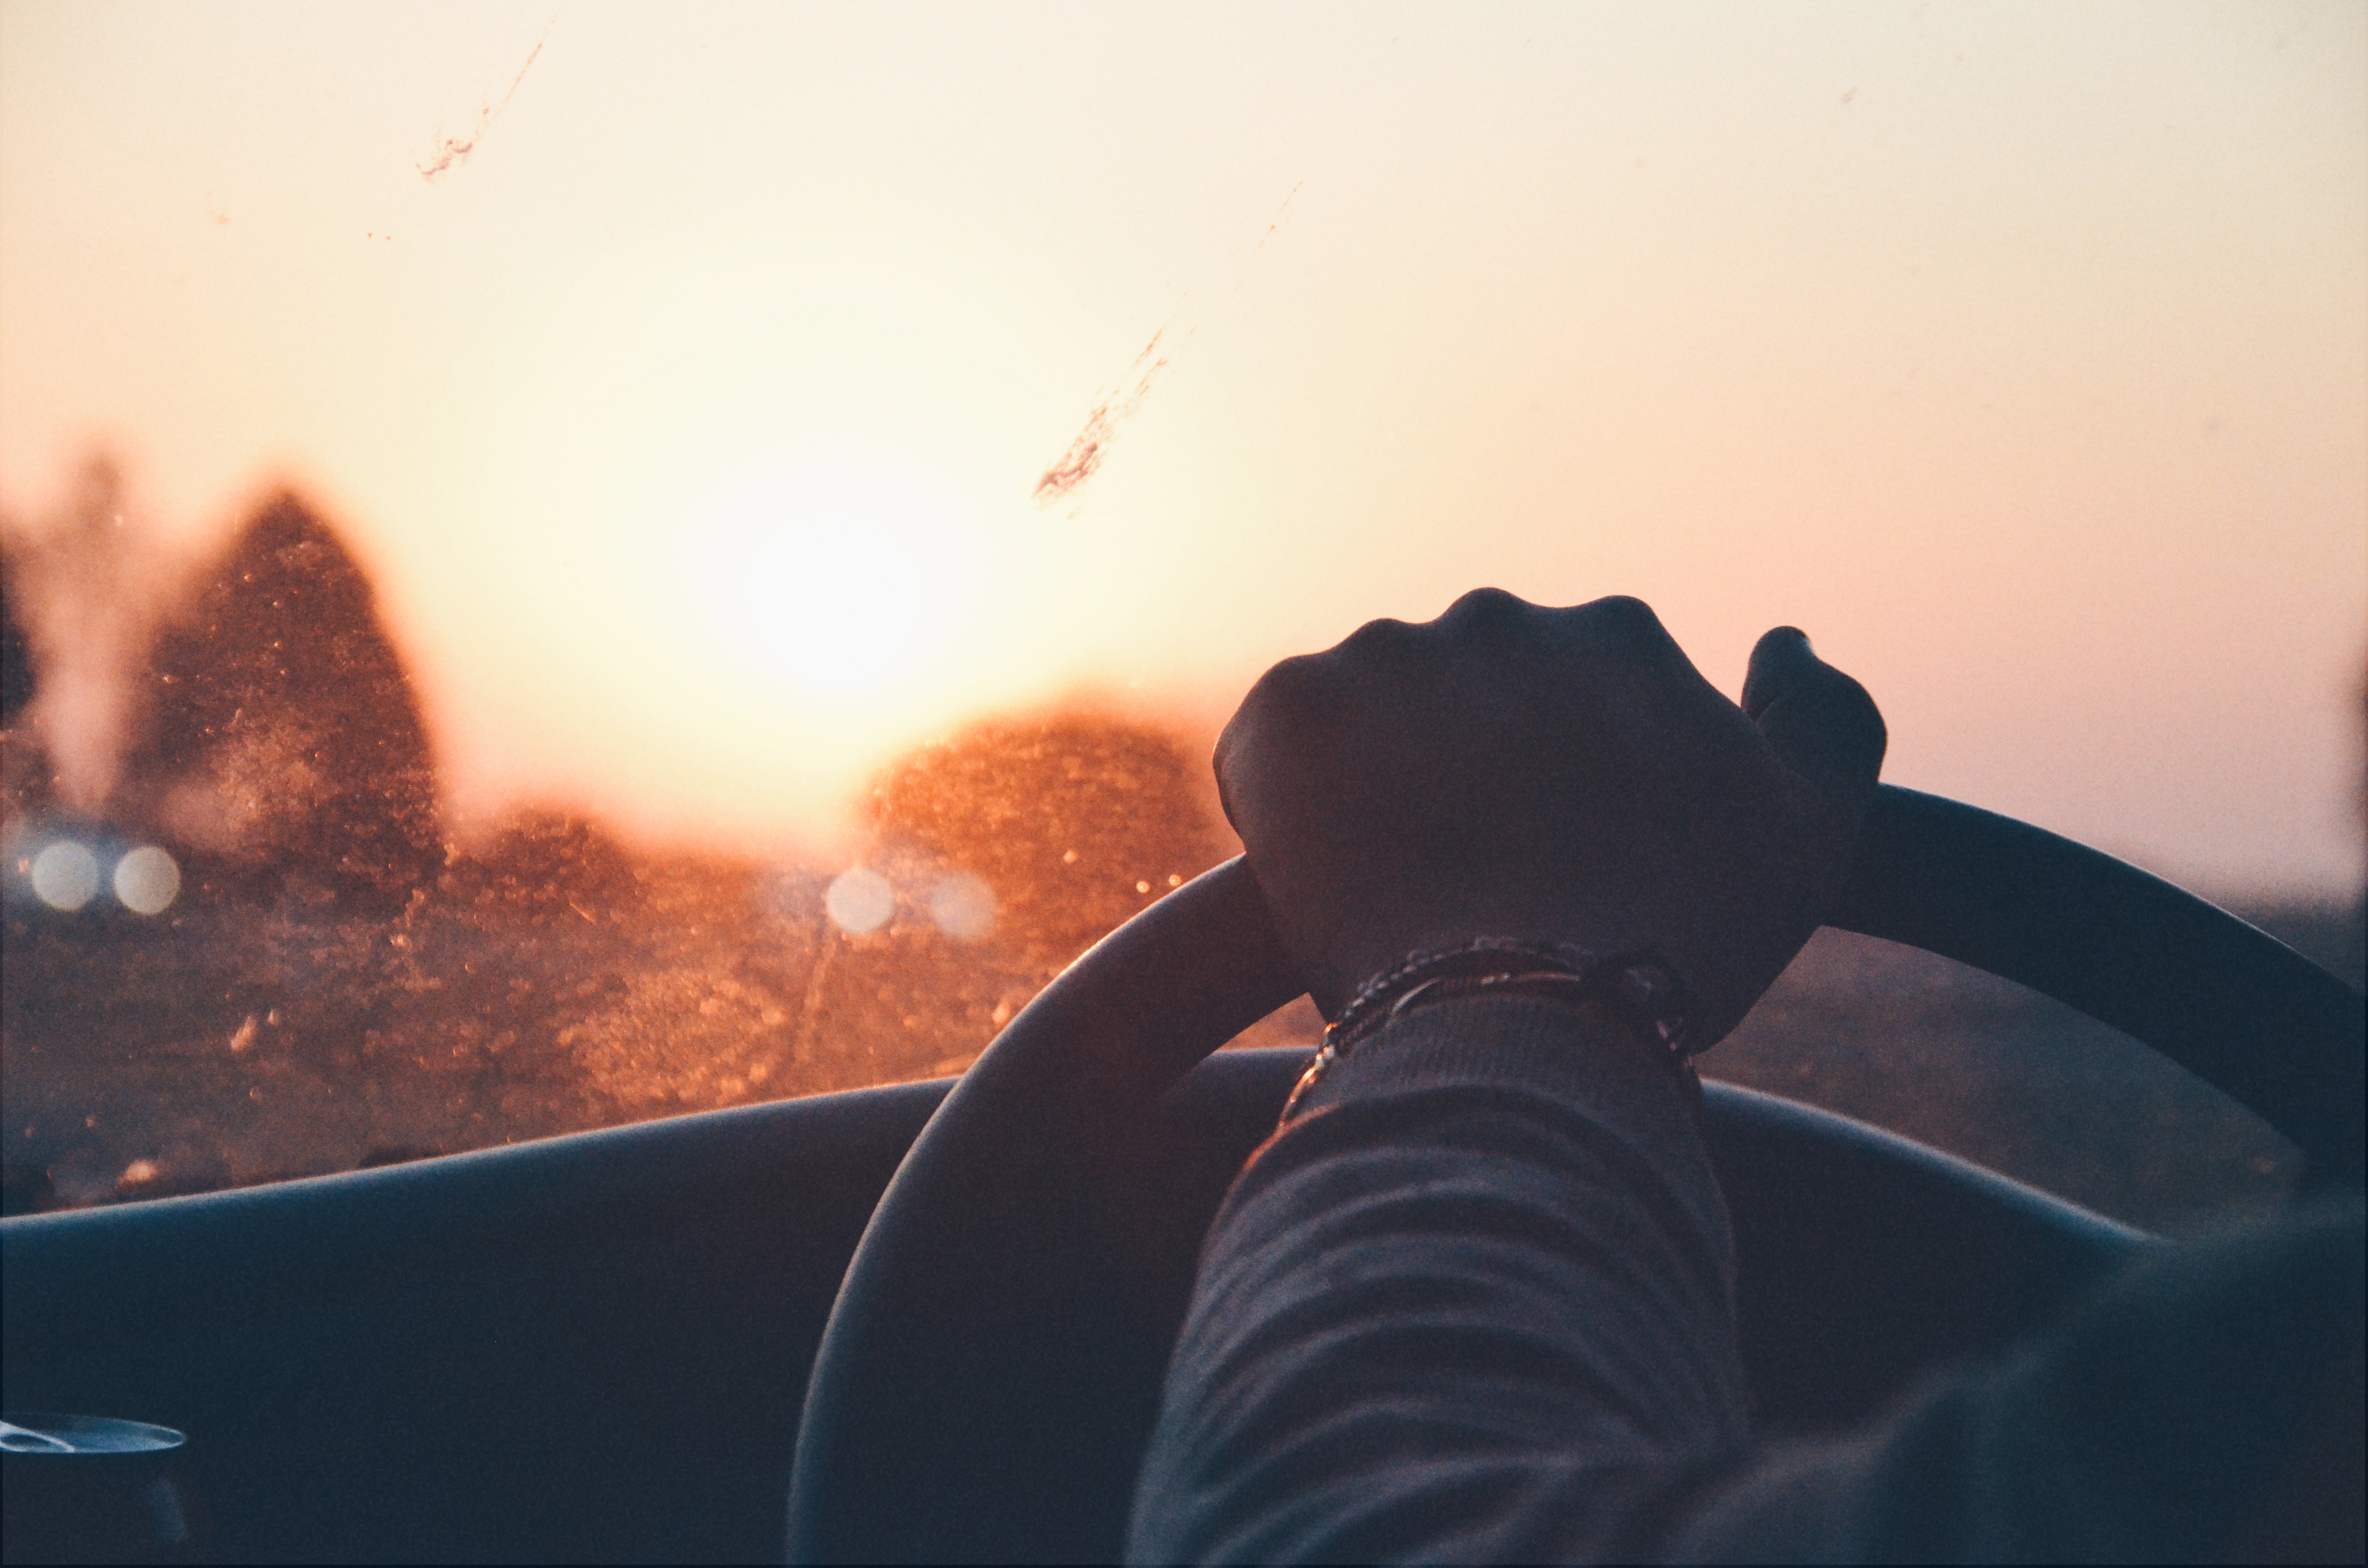
hand, light, sunset, sunlight, morning, color, atmosphere of earth